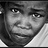
Emotion: sad